Sennett Bathing Beauties

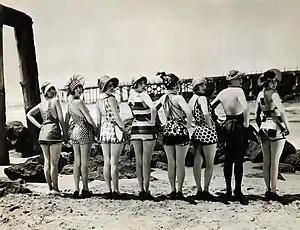
Sennett Bathing Beauties

Sennett Bathing Beauties is a term for an unofficial group of models assembled by film producer Mack Sennett during the silent film era. The group would perform in bathing costumes between 1915 and 1928. Many would go on to have notable careers.